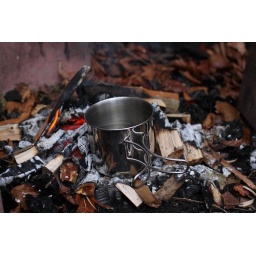
Boiling water for yet another cup of tea in my beloved Tatonka stainless steel mug